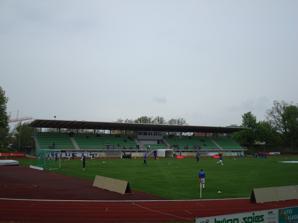
Building: Fuchs-Park-Stadion
Country: Germany
Year built: 1926
Fuchs-Park-Stadion Former names Hauptkampfbahn im Volkspark, Volksparkstadion Location Bamberg , Germany Owner Bamberg Capacity 5,200 Construction Opened 1926 Expanded 2008, 2009, 2010 Tenants FC Eintracht Bamberg Fuchs-Park-Stadion is an athletics stadium in Bamberg , Germany . History The stadium was built in 1926 and has undergone renovations in 2008 and 2009, making the seating capacity 5,200. In 2009 the city of Bamberg made an agreement with bakery company Fuchs, changing the stadium name changed to Fuchs-Park-Stadion until 2019. Other uses Eintracht Bamberg use this stadium for their home games. References